The Crucified Soldier

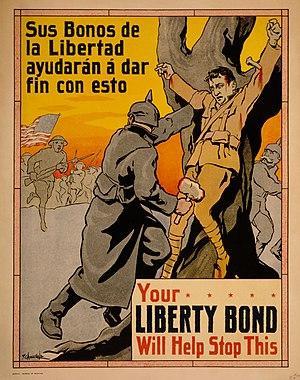
American propaganda poster from the Philippines depicting the crucified soldier

"The Crucified Soldier" was a widespread story or myth among the allies of World War 1, describing German soldiers supposedly crucifying an Allied soldier to a barn door or tree somewhere on the Western Front. The victim is typically described as a still-living sergeant of the Canadian Corps, though the details of the crime, including the origin, rank, and amount of the victim(s), vary between tellings. Eyewitnesses claim they saw an unidentified crucified Canadian soldier near the battlefield of Ypres, Belgium, on or around 24 April 1915, but accounts were contradictory, no crucified body was recovered and the identity of the alleged crucified soldier was not discovered at the time. A dramatized depiction titled "Canada's Golgotha" was the subject of a formal complaint by the German government during peace negotiations in 1919, forcing Canada to retract claims as to the event's veracity upon being unable to provide the Germans with proof. The story has since been largely dismissed as an urban legend or work of atrocity propaganda akin to the German Corpse Factory or baby mutilation claims, however a 21st-century investigation claimed to uncover evidence of a genuine incident involving a Canadian soldier.